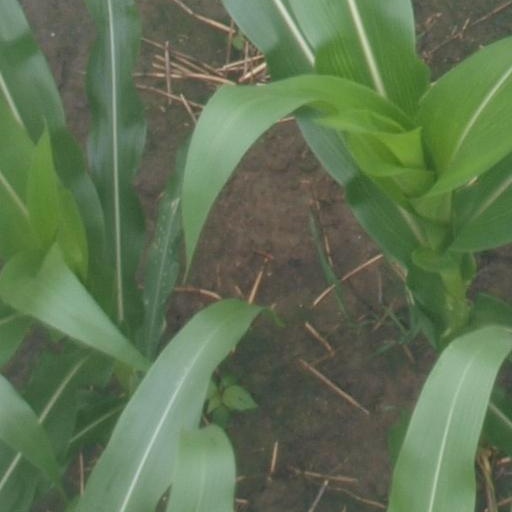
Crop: maize; corn